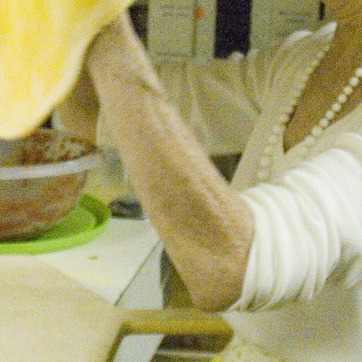
Material: skin